Answer in natural language. Considering the relative positions, is blue rectangle wall decor (marked B) above or below Window (marked A)? Choose between the following options: above or below
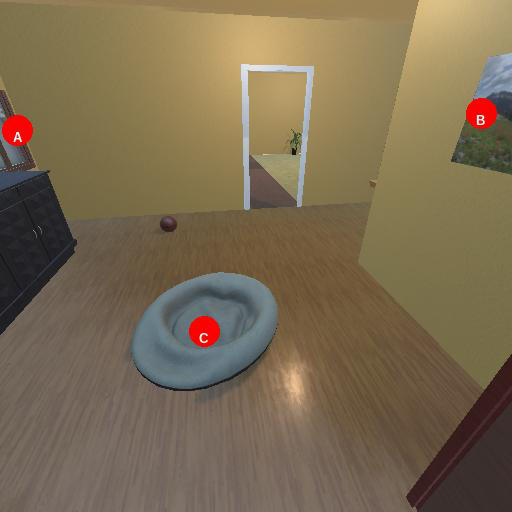
<answer>below</answer>